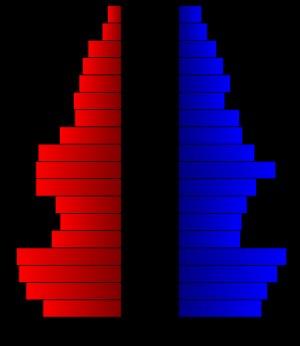
Le comté de Winkler, en anglais : Winkler County, est un comté situé à l'ouest de l'État du Texas aux États-Unis. Fondé le 26 février 1887, le siège de comté est la ville de Kermit. Selon le recensement de 2010, sa population est de 7 110 habitants, estimée en 2017 à 7 574 habitants. Le comté a une superficie de 2 178,8 km², dont 2 178,4 km² en surfaces terrestres. Le comté est nommé en référence à Clinton M. Winkler, colonel de la Confédération.